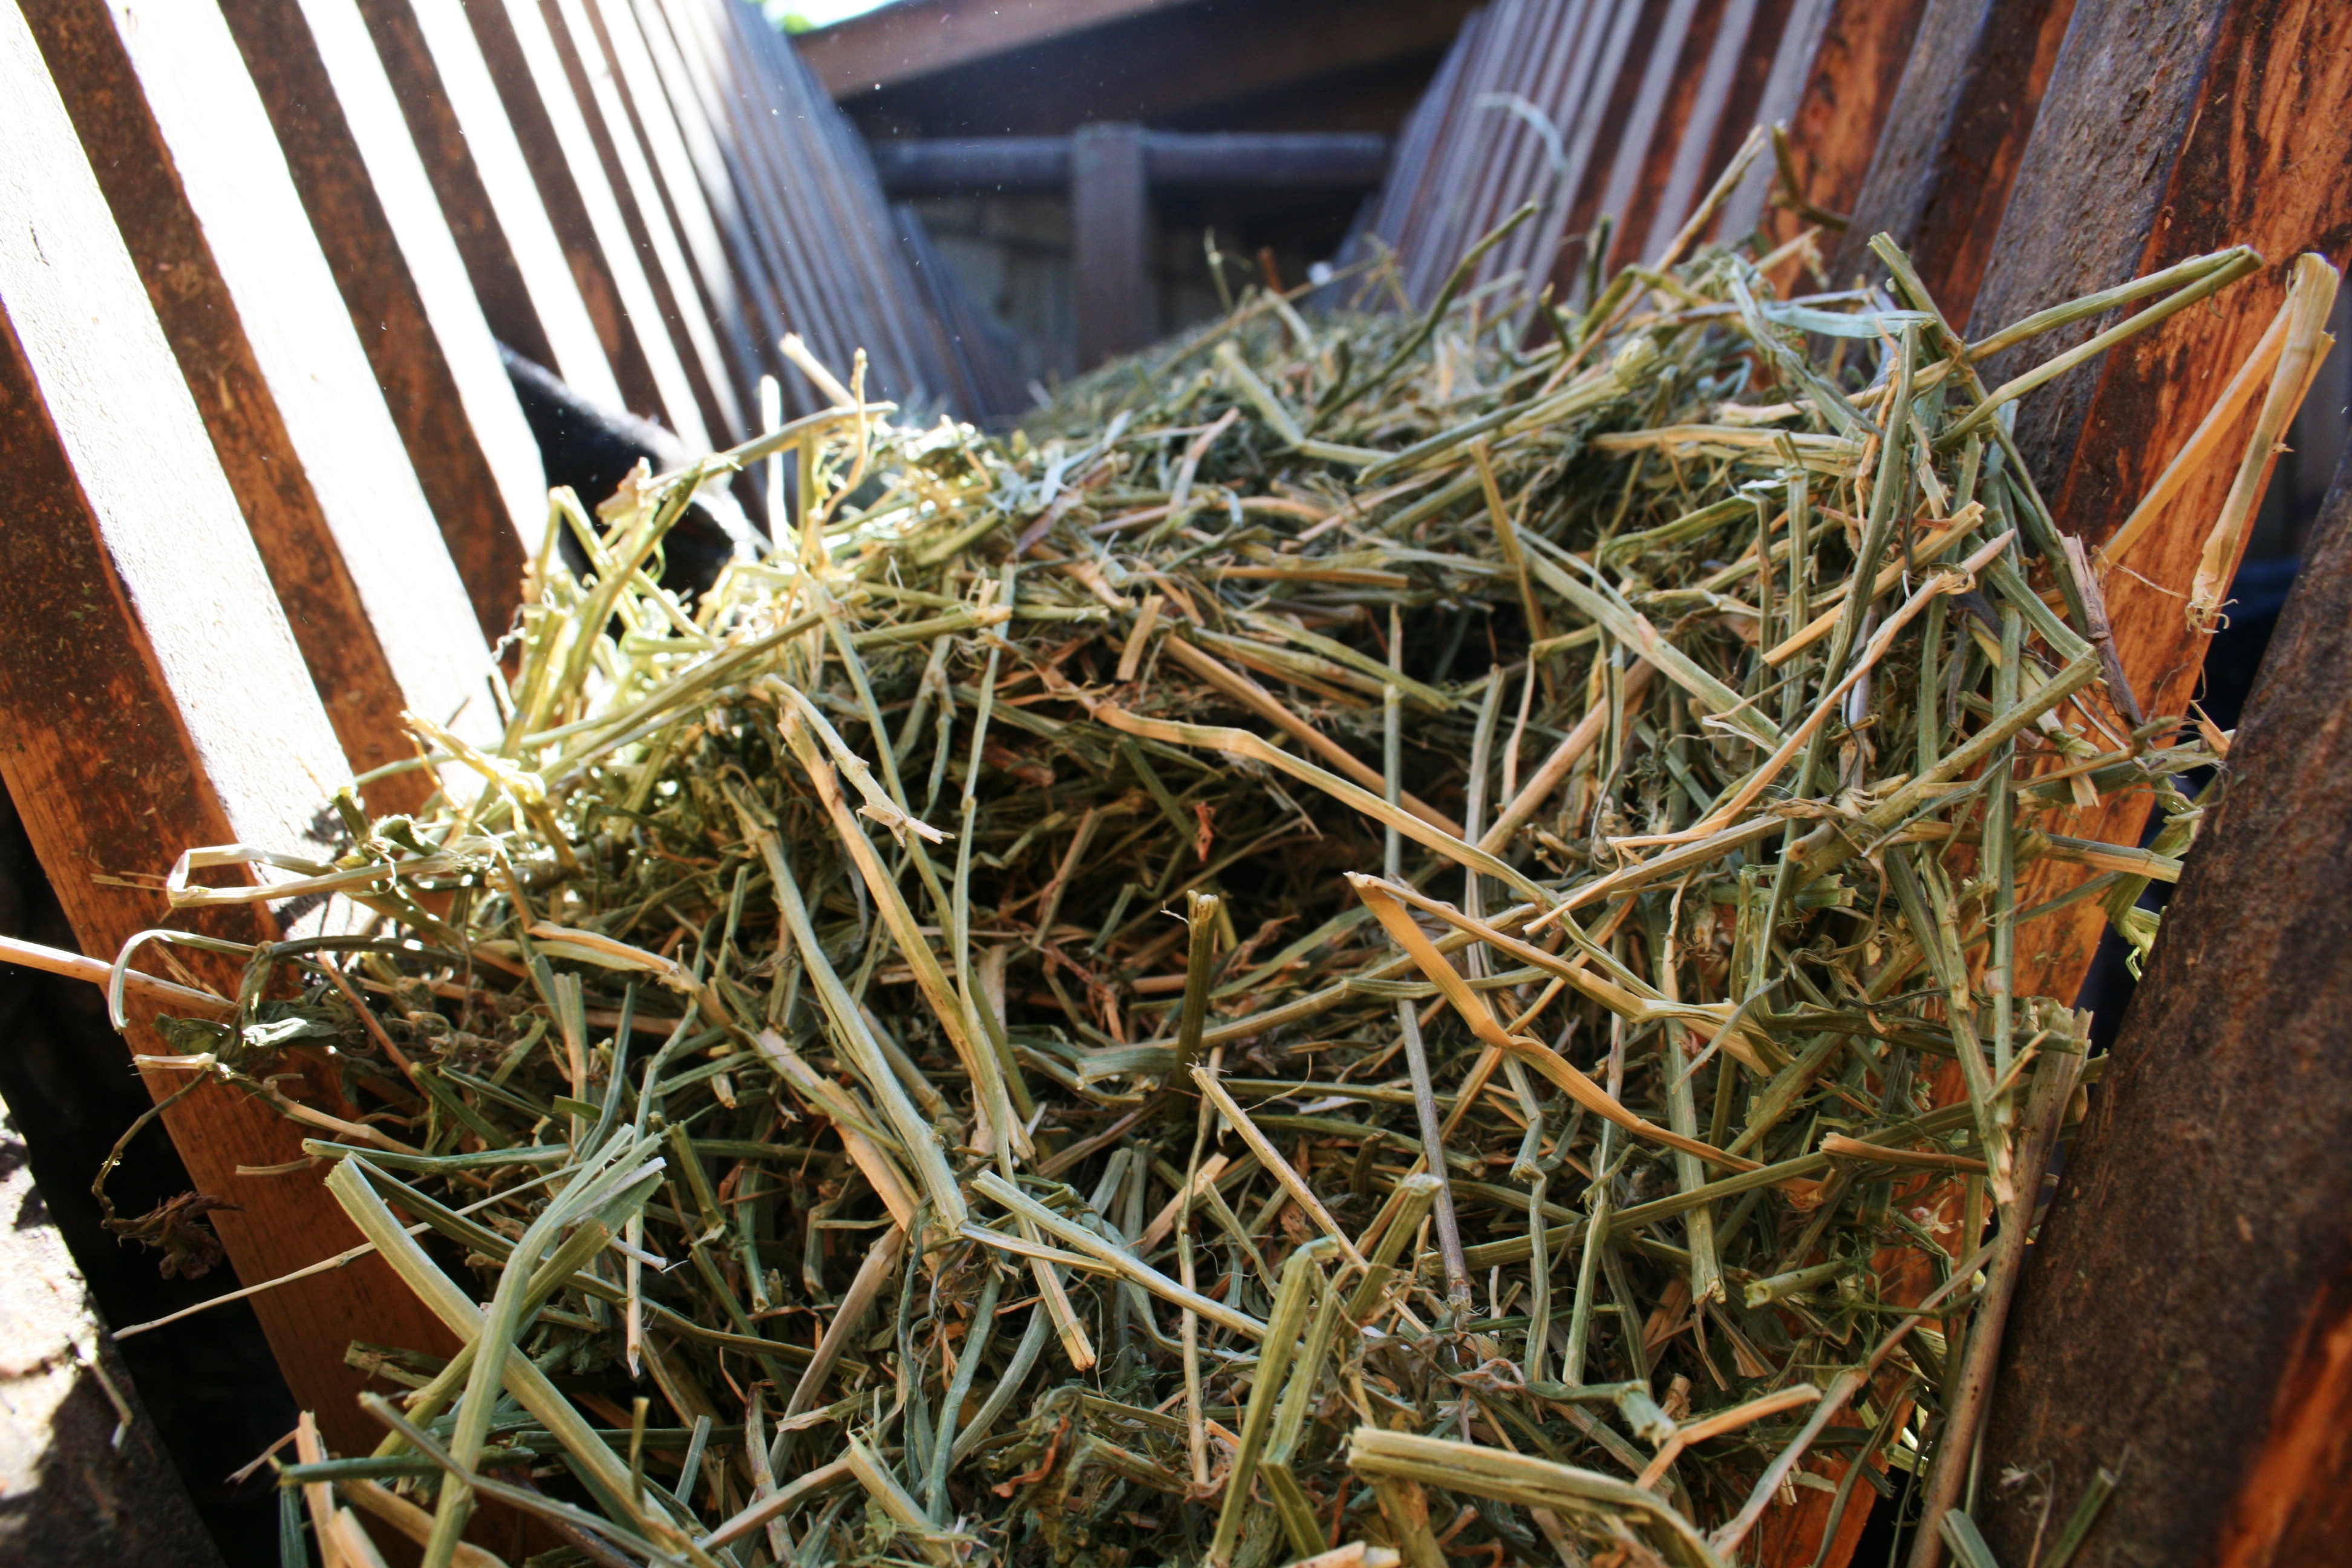
grass, plant, hay, leaf, flower, land, herb, crop, agriculture, dry grass, straw, contributed, pet food, grass family